Jin dynasty (1115–1234)

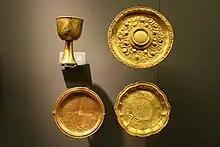
Chinese gold plates and a chalice from the Jin Dynasty's Zhongdu

Despite the momentary peace, Xuanzong judged the situation in the north to be too precarious to remain at the Central Capital and relocated the court to the Southern Capital, which was located in the center of the agriculturally developed Chinese plains and defended to the north by the Yellow River. Genghis saw the relocation as casus belli for the continuation of the war. By December 1214, Muqali's Mongol forces had taken the northeastern portion of the Jin dynasty while the Central Capital fell to the Mongols on 31 May 1215. The Khitan and Han subjects of the Jin dynasty defected to the Mongols, who placed the Khitan Shimo Ming'an and Jabar Khoja in charge of the Central Capital. At the same time the Jin and Western Xia came into conflict in the west while the Song refused to pay the sum stipulated in the 1208 treaty. The Mongols created a Han army out of defecting Jin troops, and another army out of defected Song troops called the "Newly Submitted Army". Two Han leaders, Shi Tianze and , and the Khitan Xiao Zhala defected and commanded the three tumens in the Mongol army.